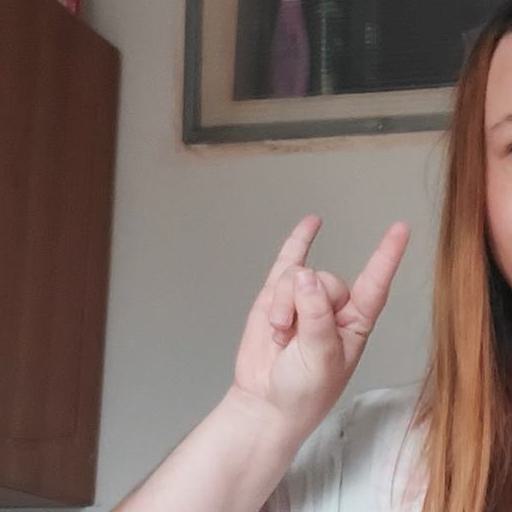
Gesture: rock